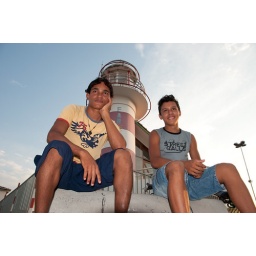
Two boys look into camera in front of a lighthouse fashioned education building. 29/10/2008, Carolina, Maranhao, Brazil.